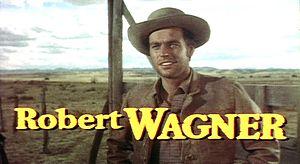
La Lance brisée est un film américain réalisé par Edward Dmytryk, sorti en 1954.